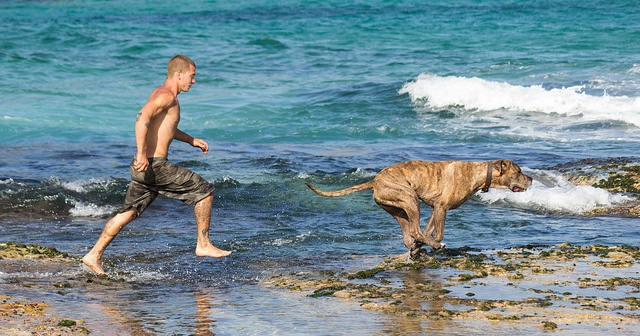
a dog and his master jogging along the beach
This man is following a dog in the water.
A man and a dog walking in the ocean.
A man walking with his dog on top of a beach near the ocean.
A man and his dog running on the shore line.